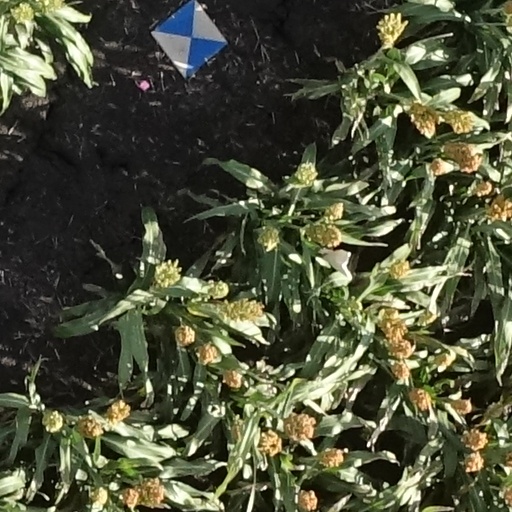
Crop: sorghum